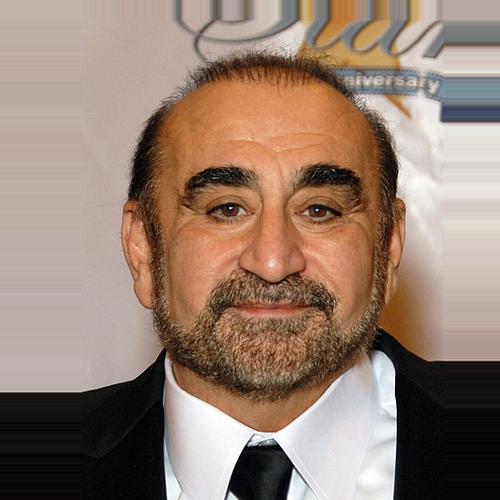
Age: 56